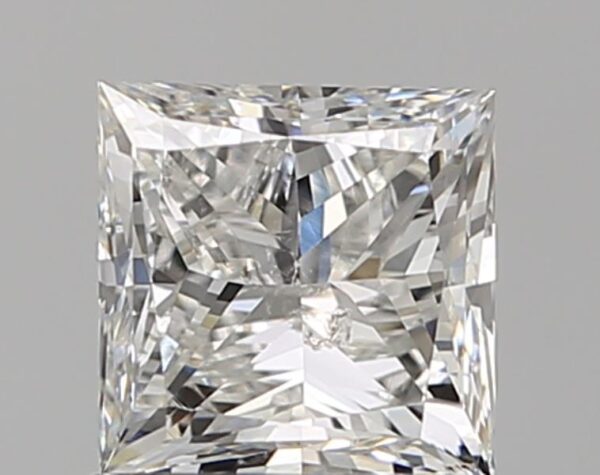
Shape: princess
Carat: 1
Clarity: SI2
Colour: G
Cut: VG
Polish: GD
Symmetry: GD
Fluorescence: N
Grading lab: IGI
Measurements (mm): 5.31 x 5.28 x 3.89